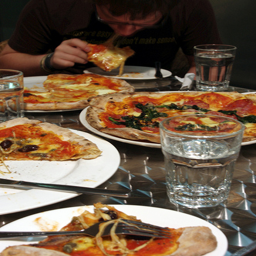
A table topped with a pizza and plates of pizza.
A person with pizza in hand, and other pizzas on the table.
Several plates with slices of pizza on them.
A dining table filled with pizza and drinks.
A few different plates of food on the table with silverware and glasses.